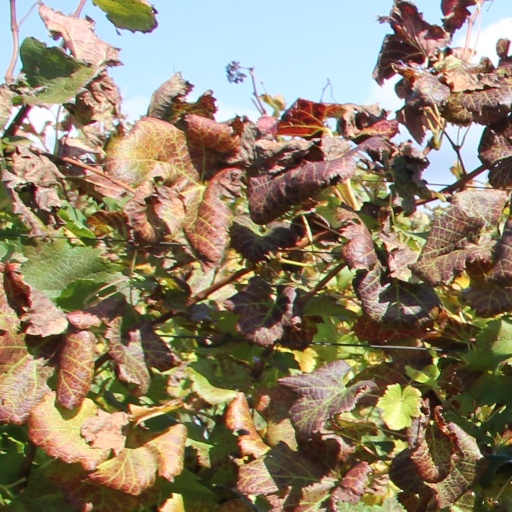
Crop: grape